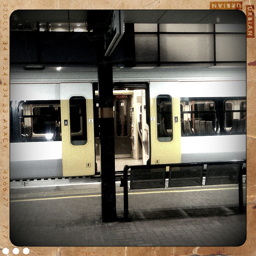
The train is at the station with it's door open.
The train has stopped and the doors are open.
A subway train with the doors wide open next to a bench and pole.
A subway train is stopped with its doors open.
A subway car with open doors at an empty station.